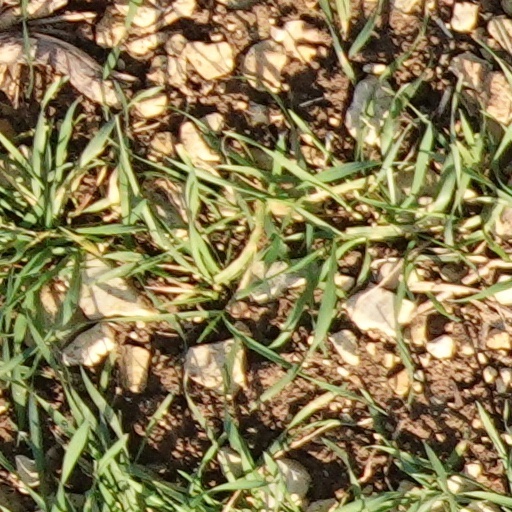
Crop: wheat